Lebanon Green Historic District

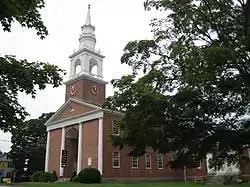

The Lebanon Green Historic District encompasses the historic town center of Lebanon, Connecticut. It extends along the mile-long town green, including historic buildings that face it and a few on nearby streets. The green is bounded on its north by Connecticut Route 87 and on the south by West Town Street, and extends from a junction with Connecticut Route 289 to a triangular point south of Connecticut Route 207. The district includes a number of prominent civic and religious buildings, including the town hall, library, and Congregational church, although these are all 20th century buildings. Prominent buildings include the National Historic Landmark John Trumbull Birthplace, William Williams House, and the 1730 War Office, in which many meetings of the state's military council were held during the American Revolutionary War. The district was listed on the National Register of Historic Places in 1979. The Alden Tavern Site (now a parking lot, but recognized for its archaeological potential) is a contributing property.